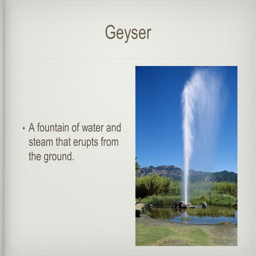
geyser a fountain of water and steam that erupts from the ground .